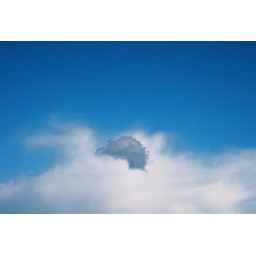
mighty cloud in the sky